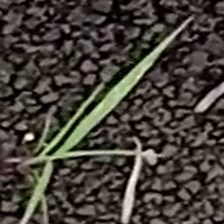
Weed species: Digitaria_SP_(Digitaria Sanguinalis )